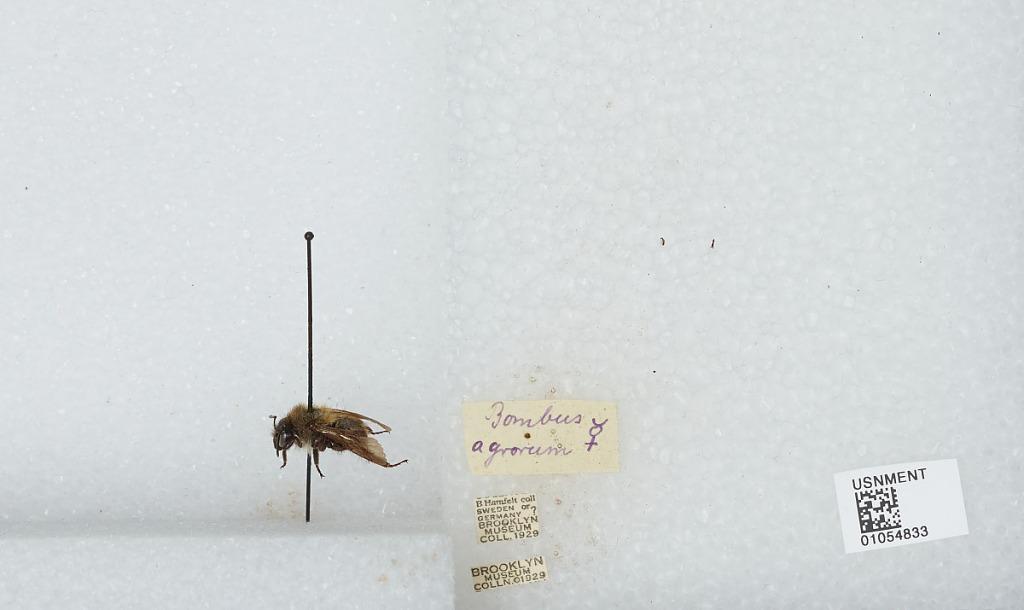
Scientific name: Bombus sp.
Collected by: B. Hamfelt
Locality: Sweden or Germany